Pakistanis in Malaysia

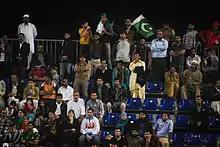
Pakistani supporters in Malaysia during a hockey match between Pakistan and Malaysia.

Pakistanis in Malaysia form the largest Pakistani diaspora community in southeast Asia and they also make up the 6th largest group of foreign workers/nationals in Malaysia as of 30 June 2017 according to the Malaysia's home ministry.